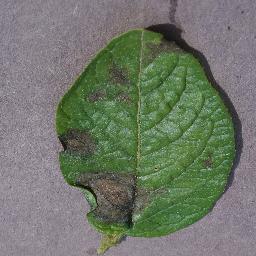
Label: Potato___Late_blight